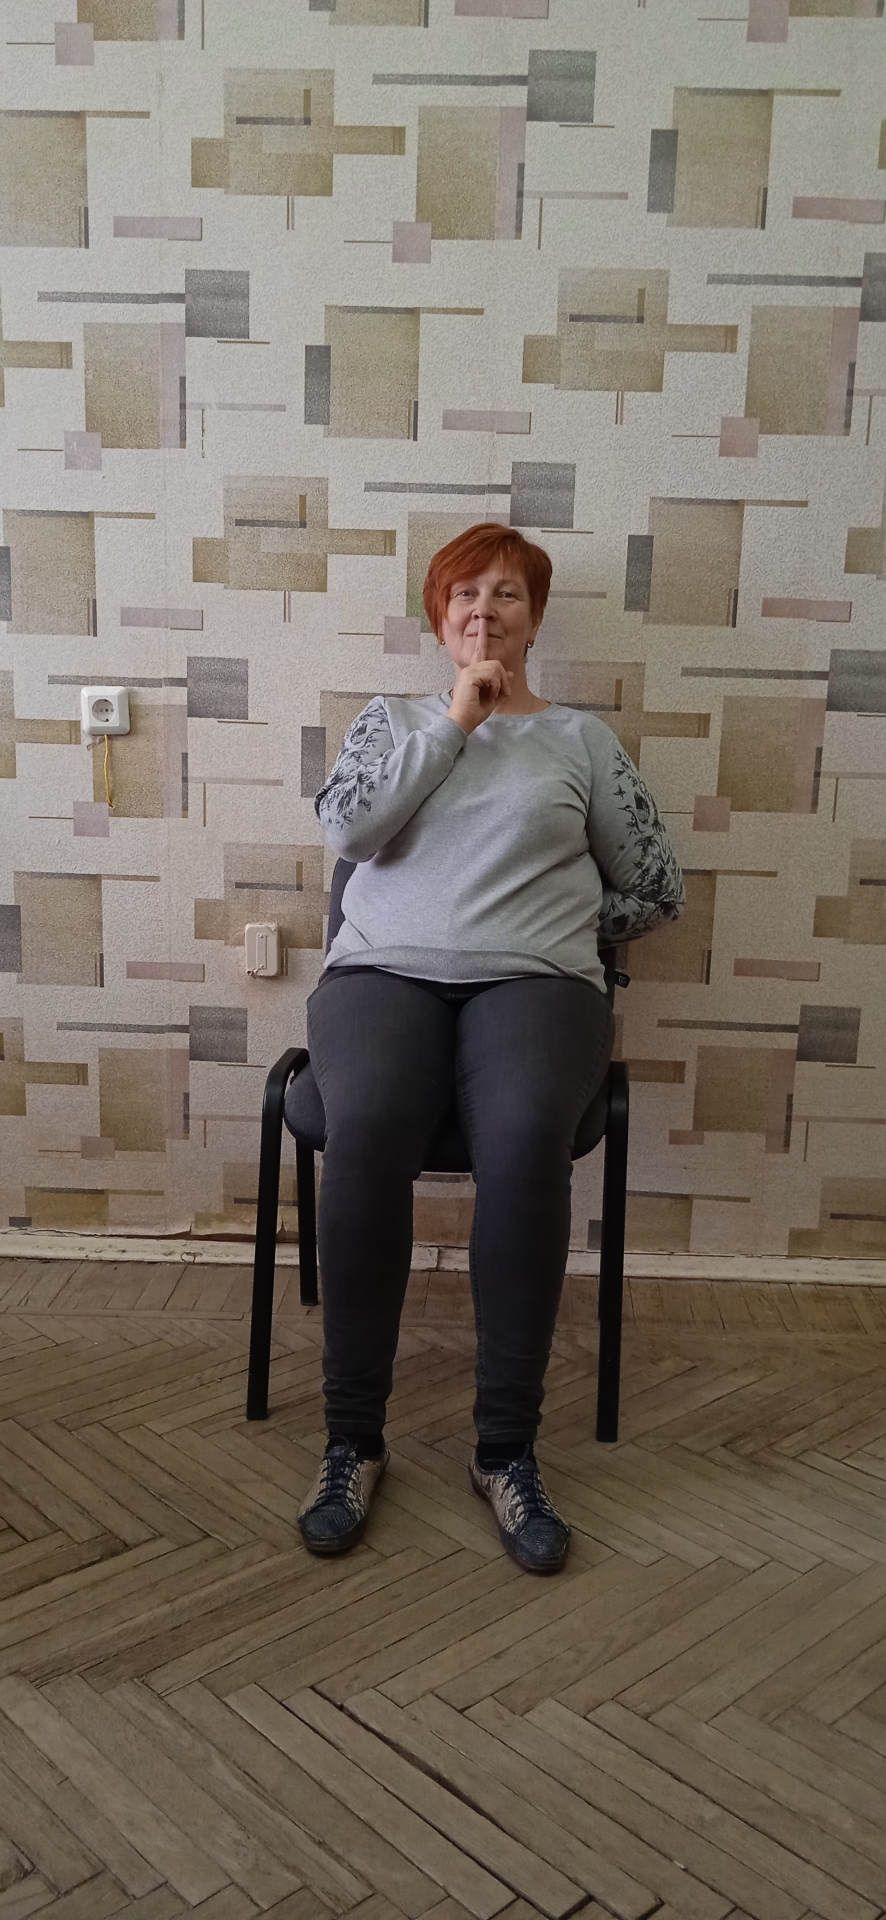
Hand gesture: mute